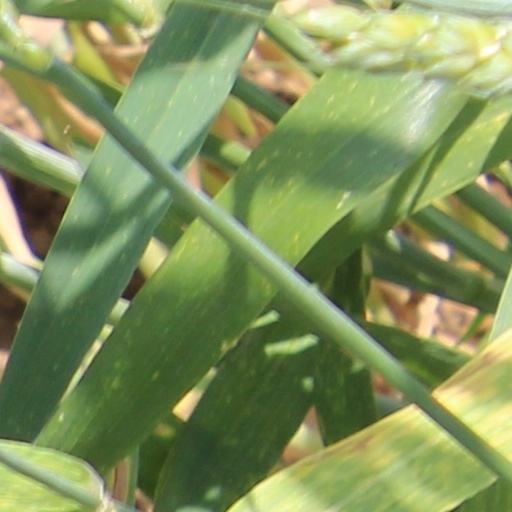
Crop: wheat